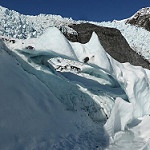
Scene: Outdoor